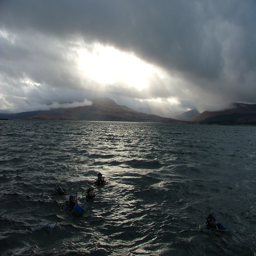
perfect day for a dive ? a city .